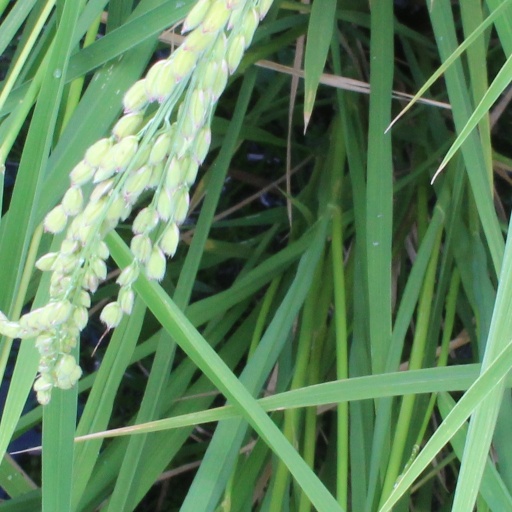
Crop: rice